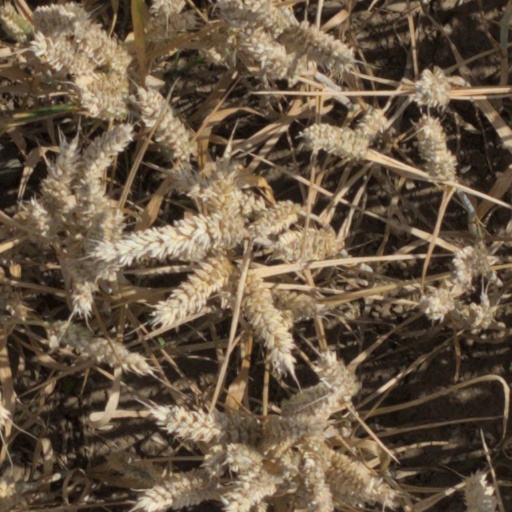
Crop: wheat